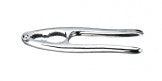
Nutcracker Presto
Crack nuts of different sizes easily Made of composite fine metal. Length:15 cm
Brand: Tescoma
Category: Home & Garden > Kitchen & Dining > Kitchen Tools & Utensils > Food Crackers > Nutcrackers